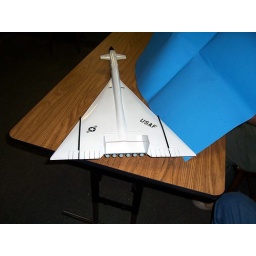
Tony D'Anjou used lots of putty and over three bottles of white paint to finish his 1/72nd AMT-ERTL XB-70.